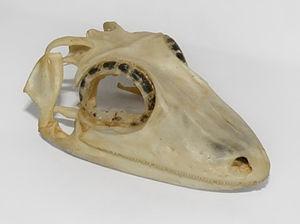
Uroplatus phantasticus est une espèce de geckos de la famille des Gekkonidae.
Les anneaux sclérotiques sont des os formant un anneau dans les orbites visuelles de plusieurs groupes d'animaux vertébrés, excepté pour les mammifères et les crocodiliens. L'anneau peut être constitué d'un seul os ou de plusieurs petits. On pense qu'ils ont un rôle dans le soutien de l'œil, surtout chez les animaux dont les yeux ne sont pas sphériques, ou qui vivent sous l'eau. Des fossiles d'anneaux sclérotiques ont été découverts pour une grande variété des espèces, des ichthyosaures aux ptérosaures en passant par les dinosaures, mais souvent mal préservés.